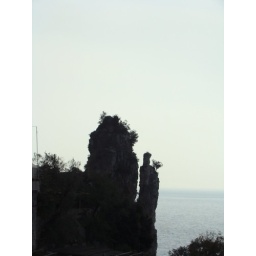
There was this rock that looked over the coast that was shaped like the Virgin Mary